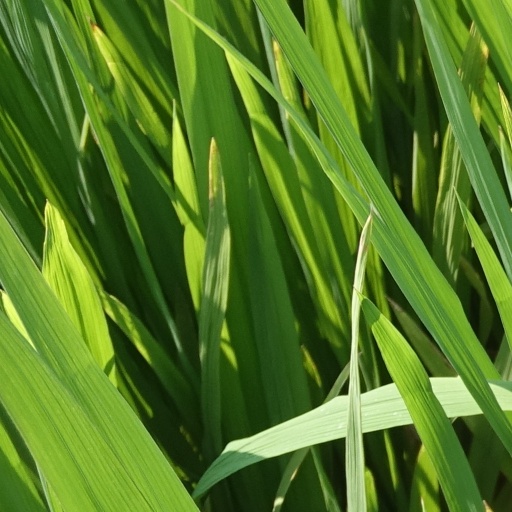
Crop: rice